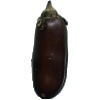
Label: eggplant